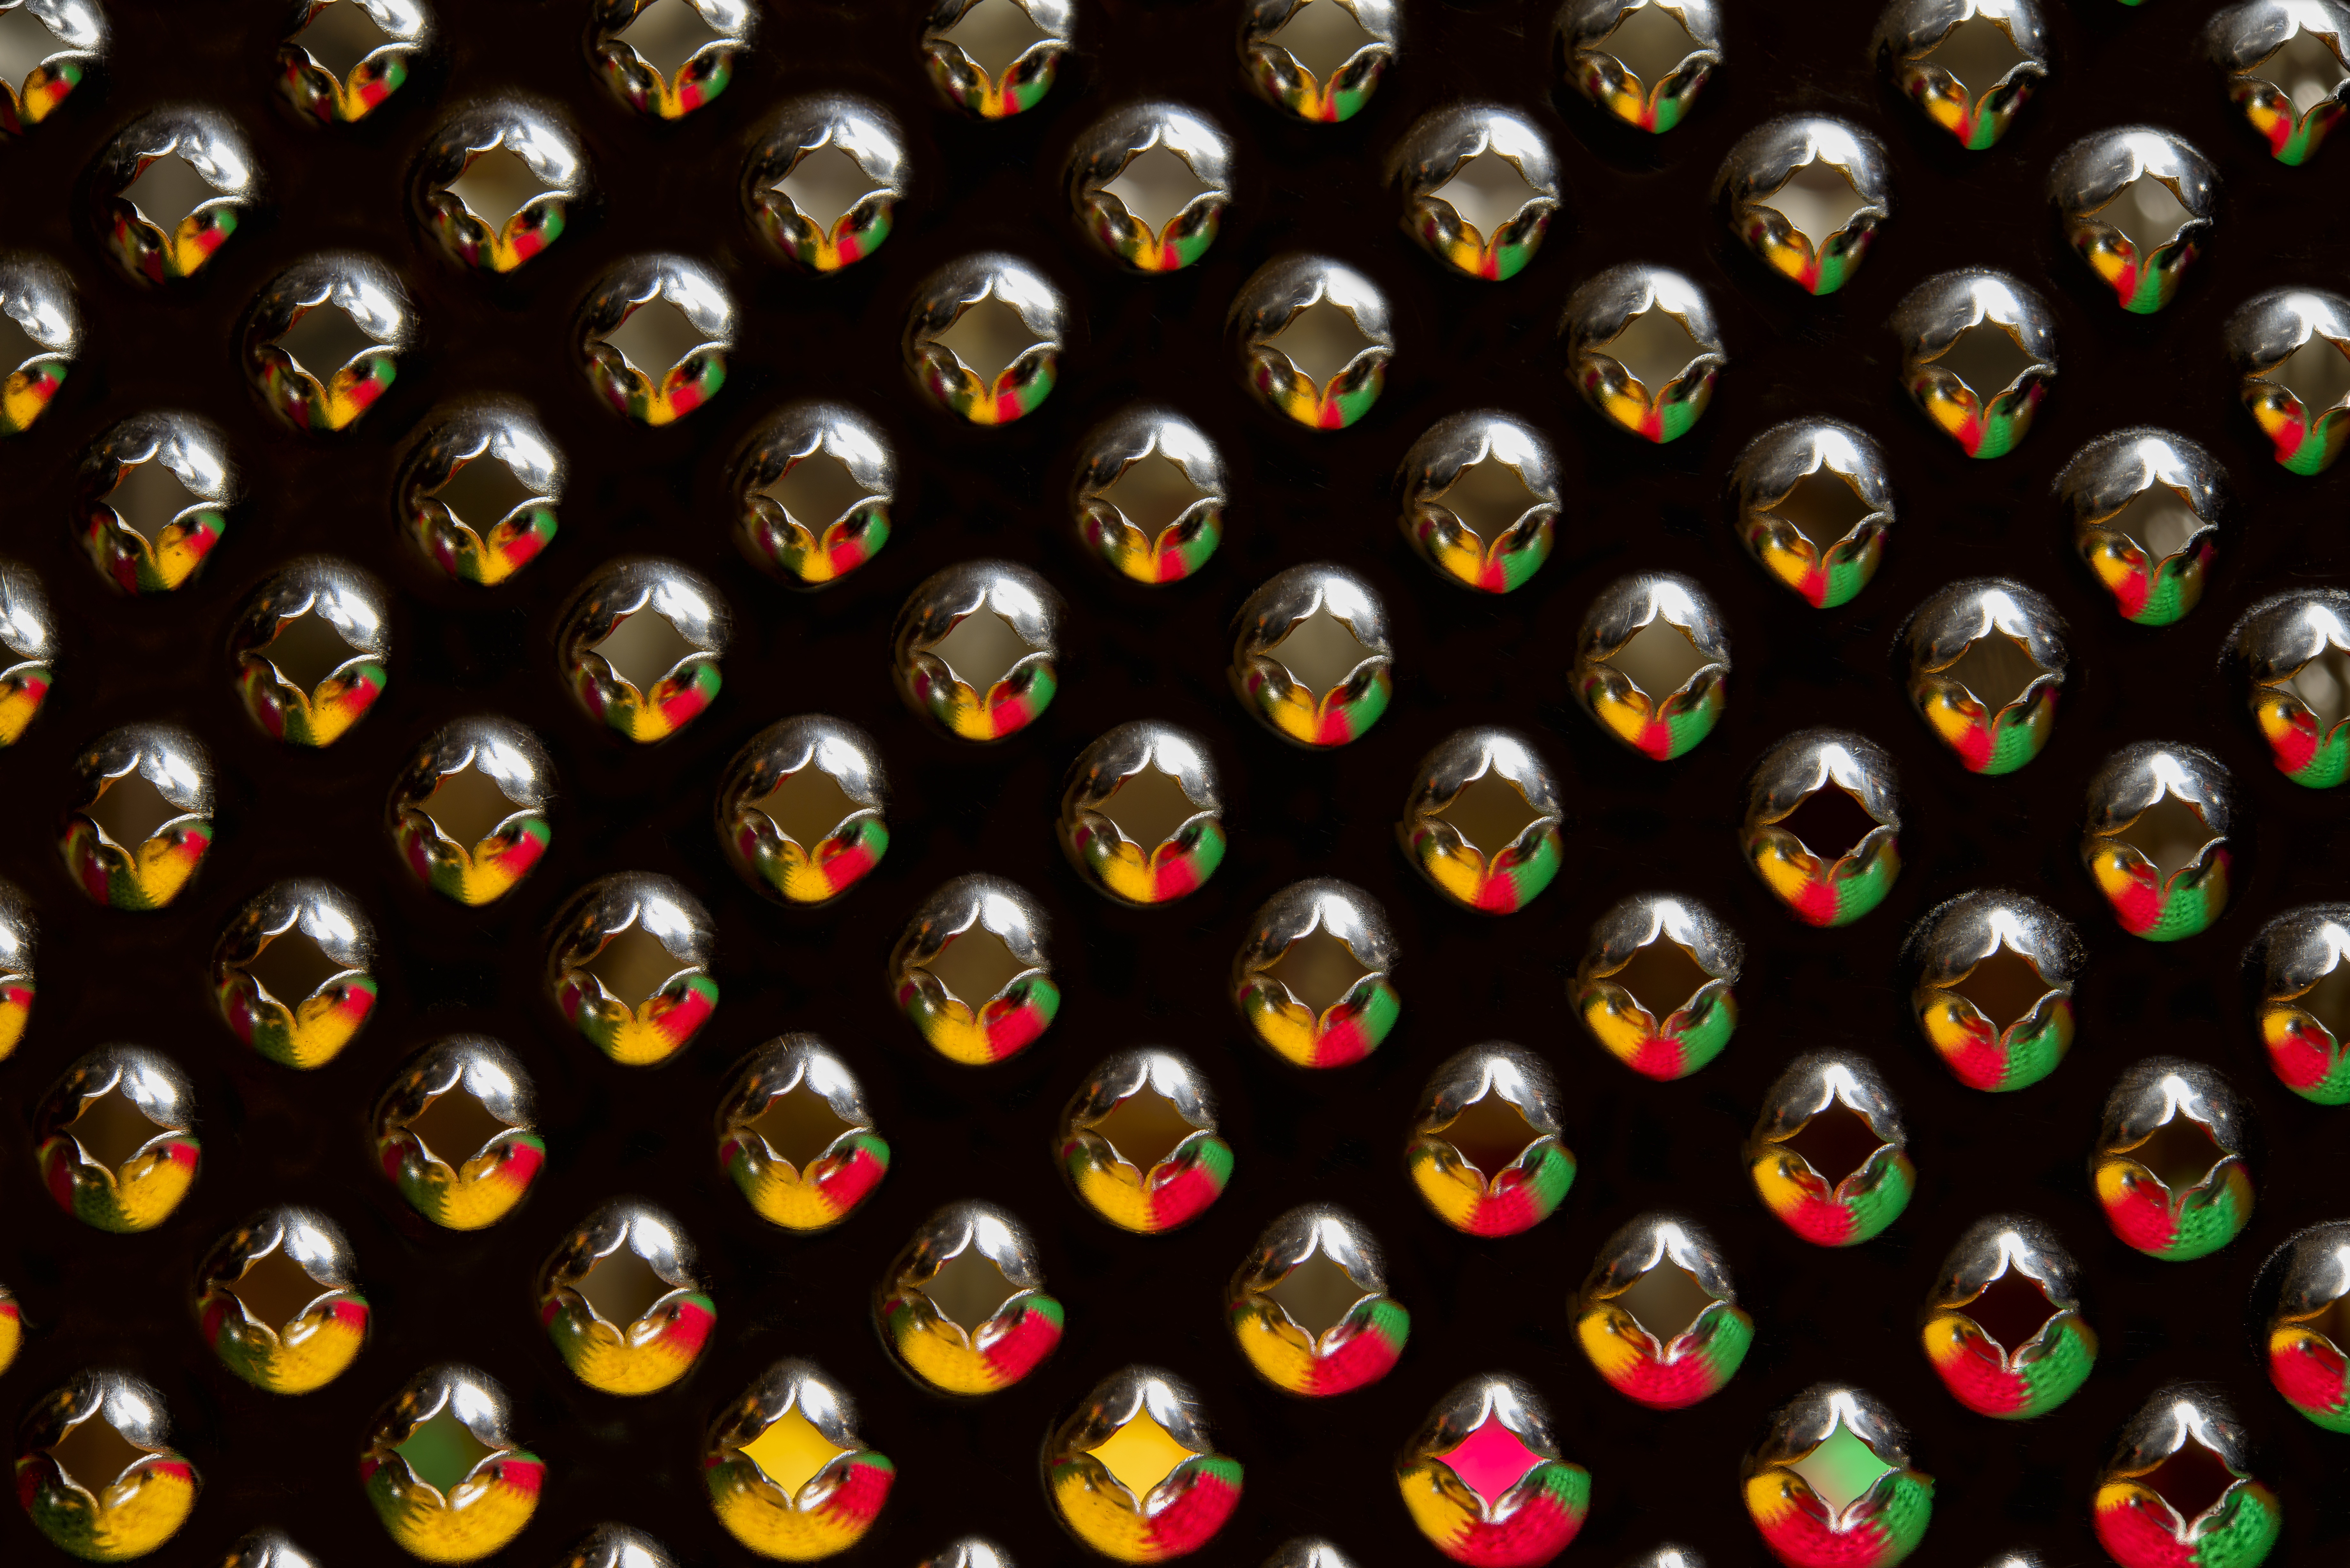
structure, texture, flower, glass, number, pattern, green, red, color, black, yellow, circle, art, chrome, background, design, symmetry, composition, sphere, shape